Lesaka

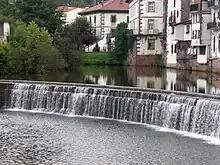
The river Onin and Lesaka.

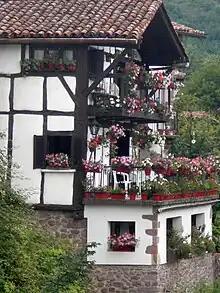
House in Lesaka

Lesaka is a town and municipality in the province and autonomous community of Navarre, in Spain. It is situated in the merindad of Iruña, in the region of Bortziriak (Five Villas) and to 75 km of the capital of the community, Iruña/Pamplona. The population in 2014 was of 2742 inhabitants.